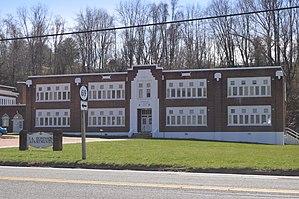
Pembroke est une municipalité américaine située dans le comté de Giles en Virginie.